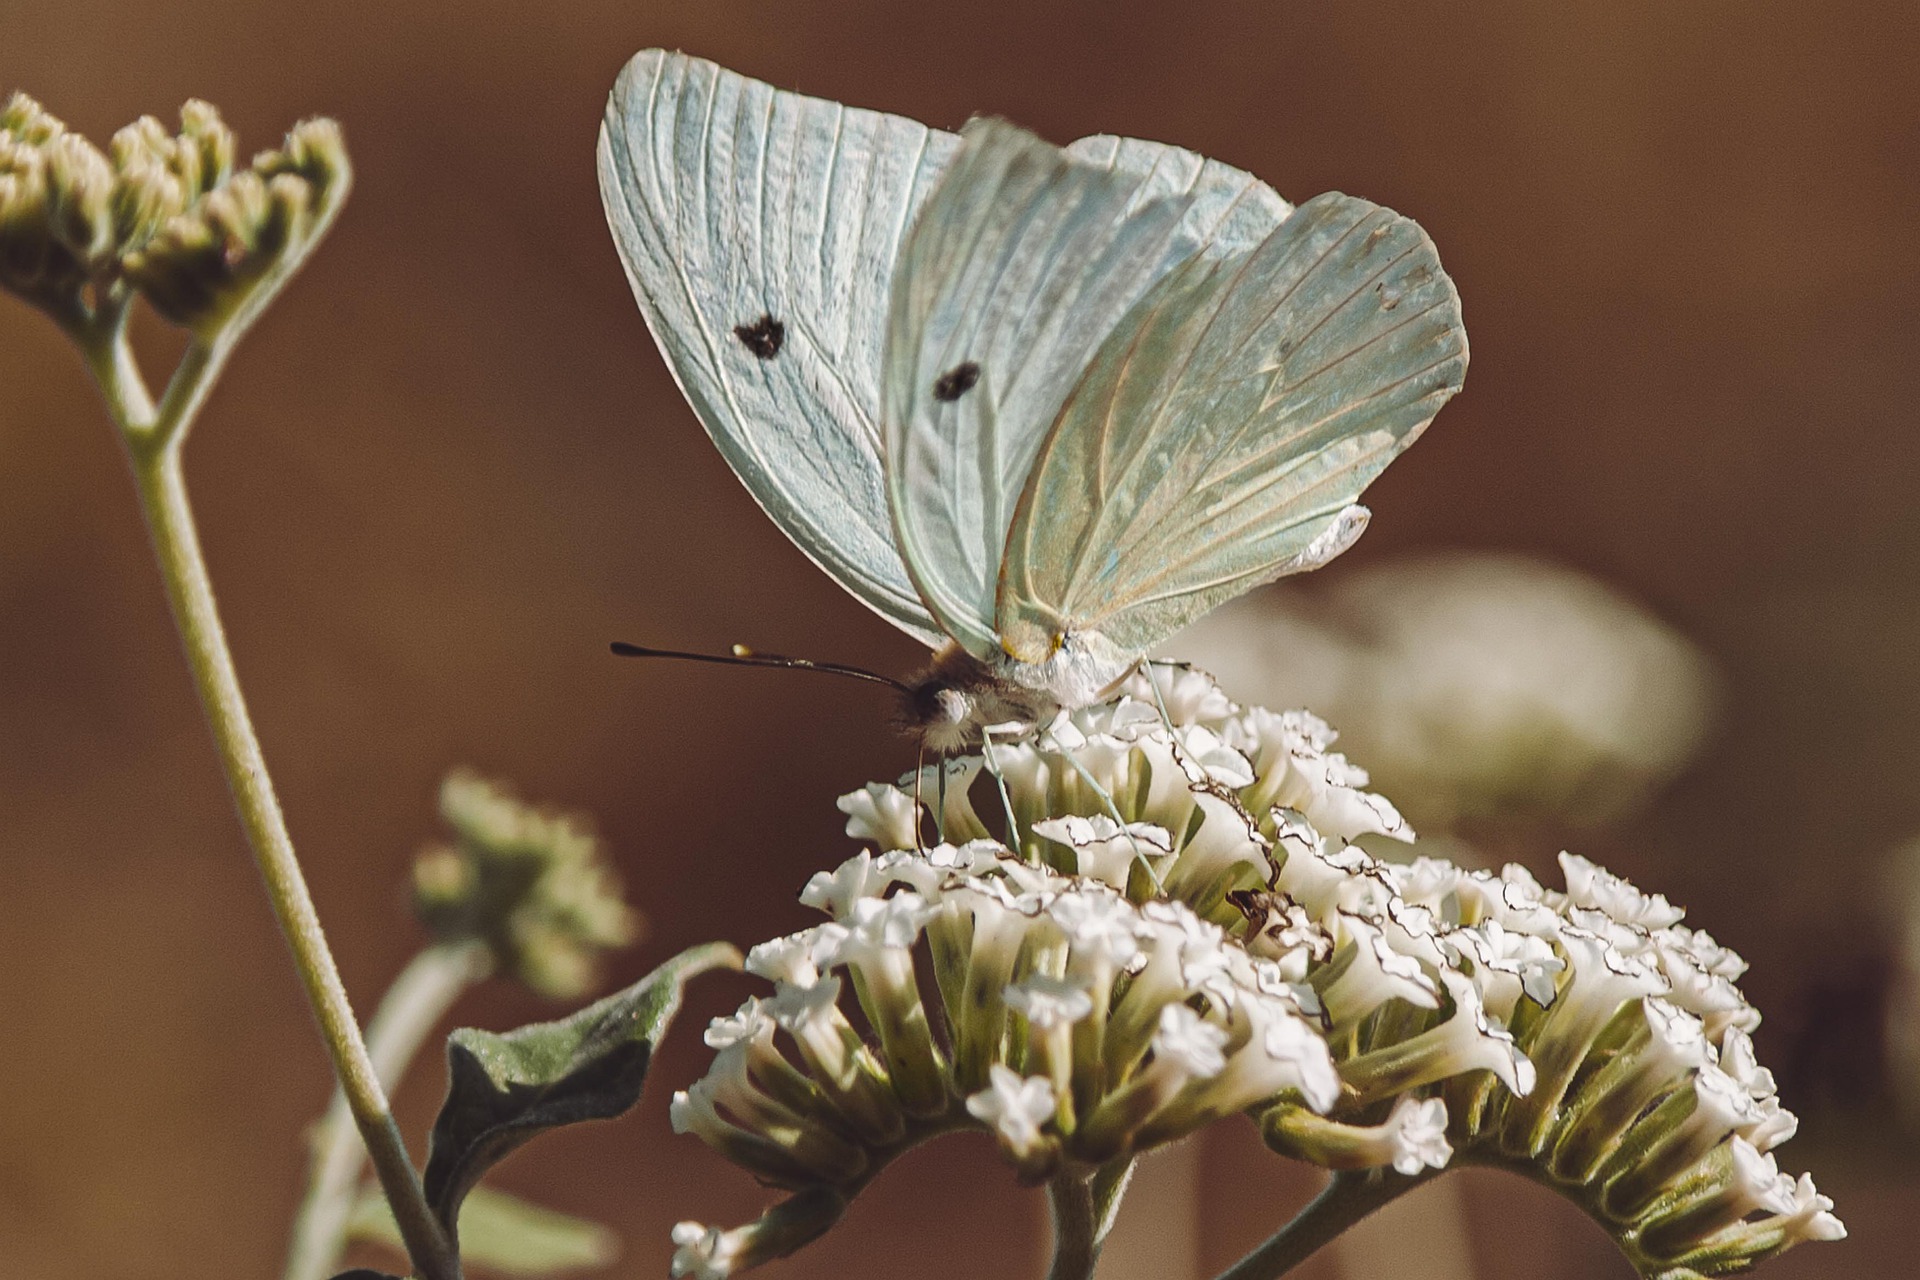
natural, flower, pollinator, plant, butterfly, insect, arthropod, petal, green veined white, moths and butterflies, cabbage butterfly, Garden white, Large White, valerian, flowering plant, close up, Leptidea, macro photography, pontia, wing, herbaceous plant, leptidea sinapis, invertebrate, pollen, moth, Pedicel, brush footed butterfly, herb, lycaenid, perennial plant, pieridae, buddleia, Heracleum plant, parsley family, Checkered White, wildflower